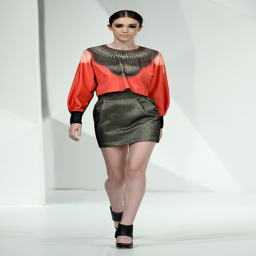
a model walks the runway during fashion forward .